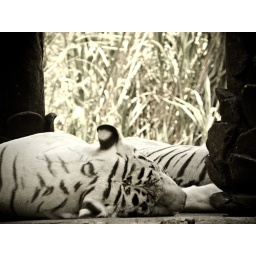
beautiful white tiger in a black and white photo.